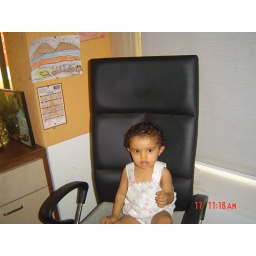
first time  in office &amp;amp; ready to find her place in office . dada given his chair to mahek.